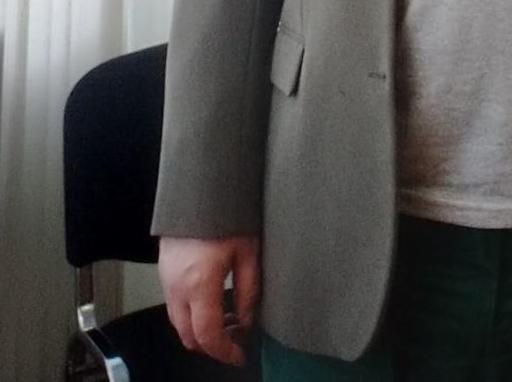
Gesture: no_gesture